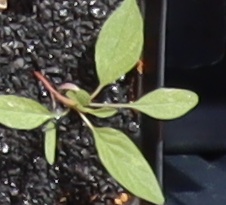
Label: Palmer Amaranth